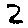
Label: 2